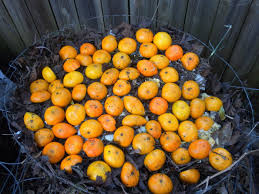
Label: Orange